Mandakini (actress)

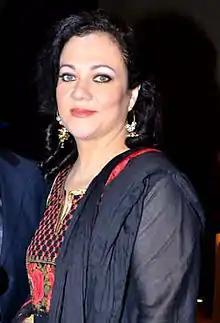
Mandakini in 2012

Yasmeen Joseph Thakur, (née Joseph) professionally credited as Mandakini, is an Indian former actress. She is best remembered for her lead role in the 1985 popular film "Ram Teri Ganga Maili".